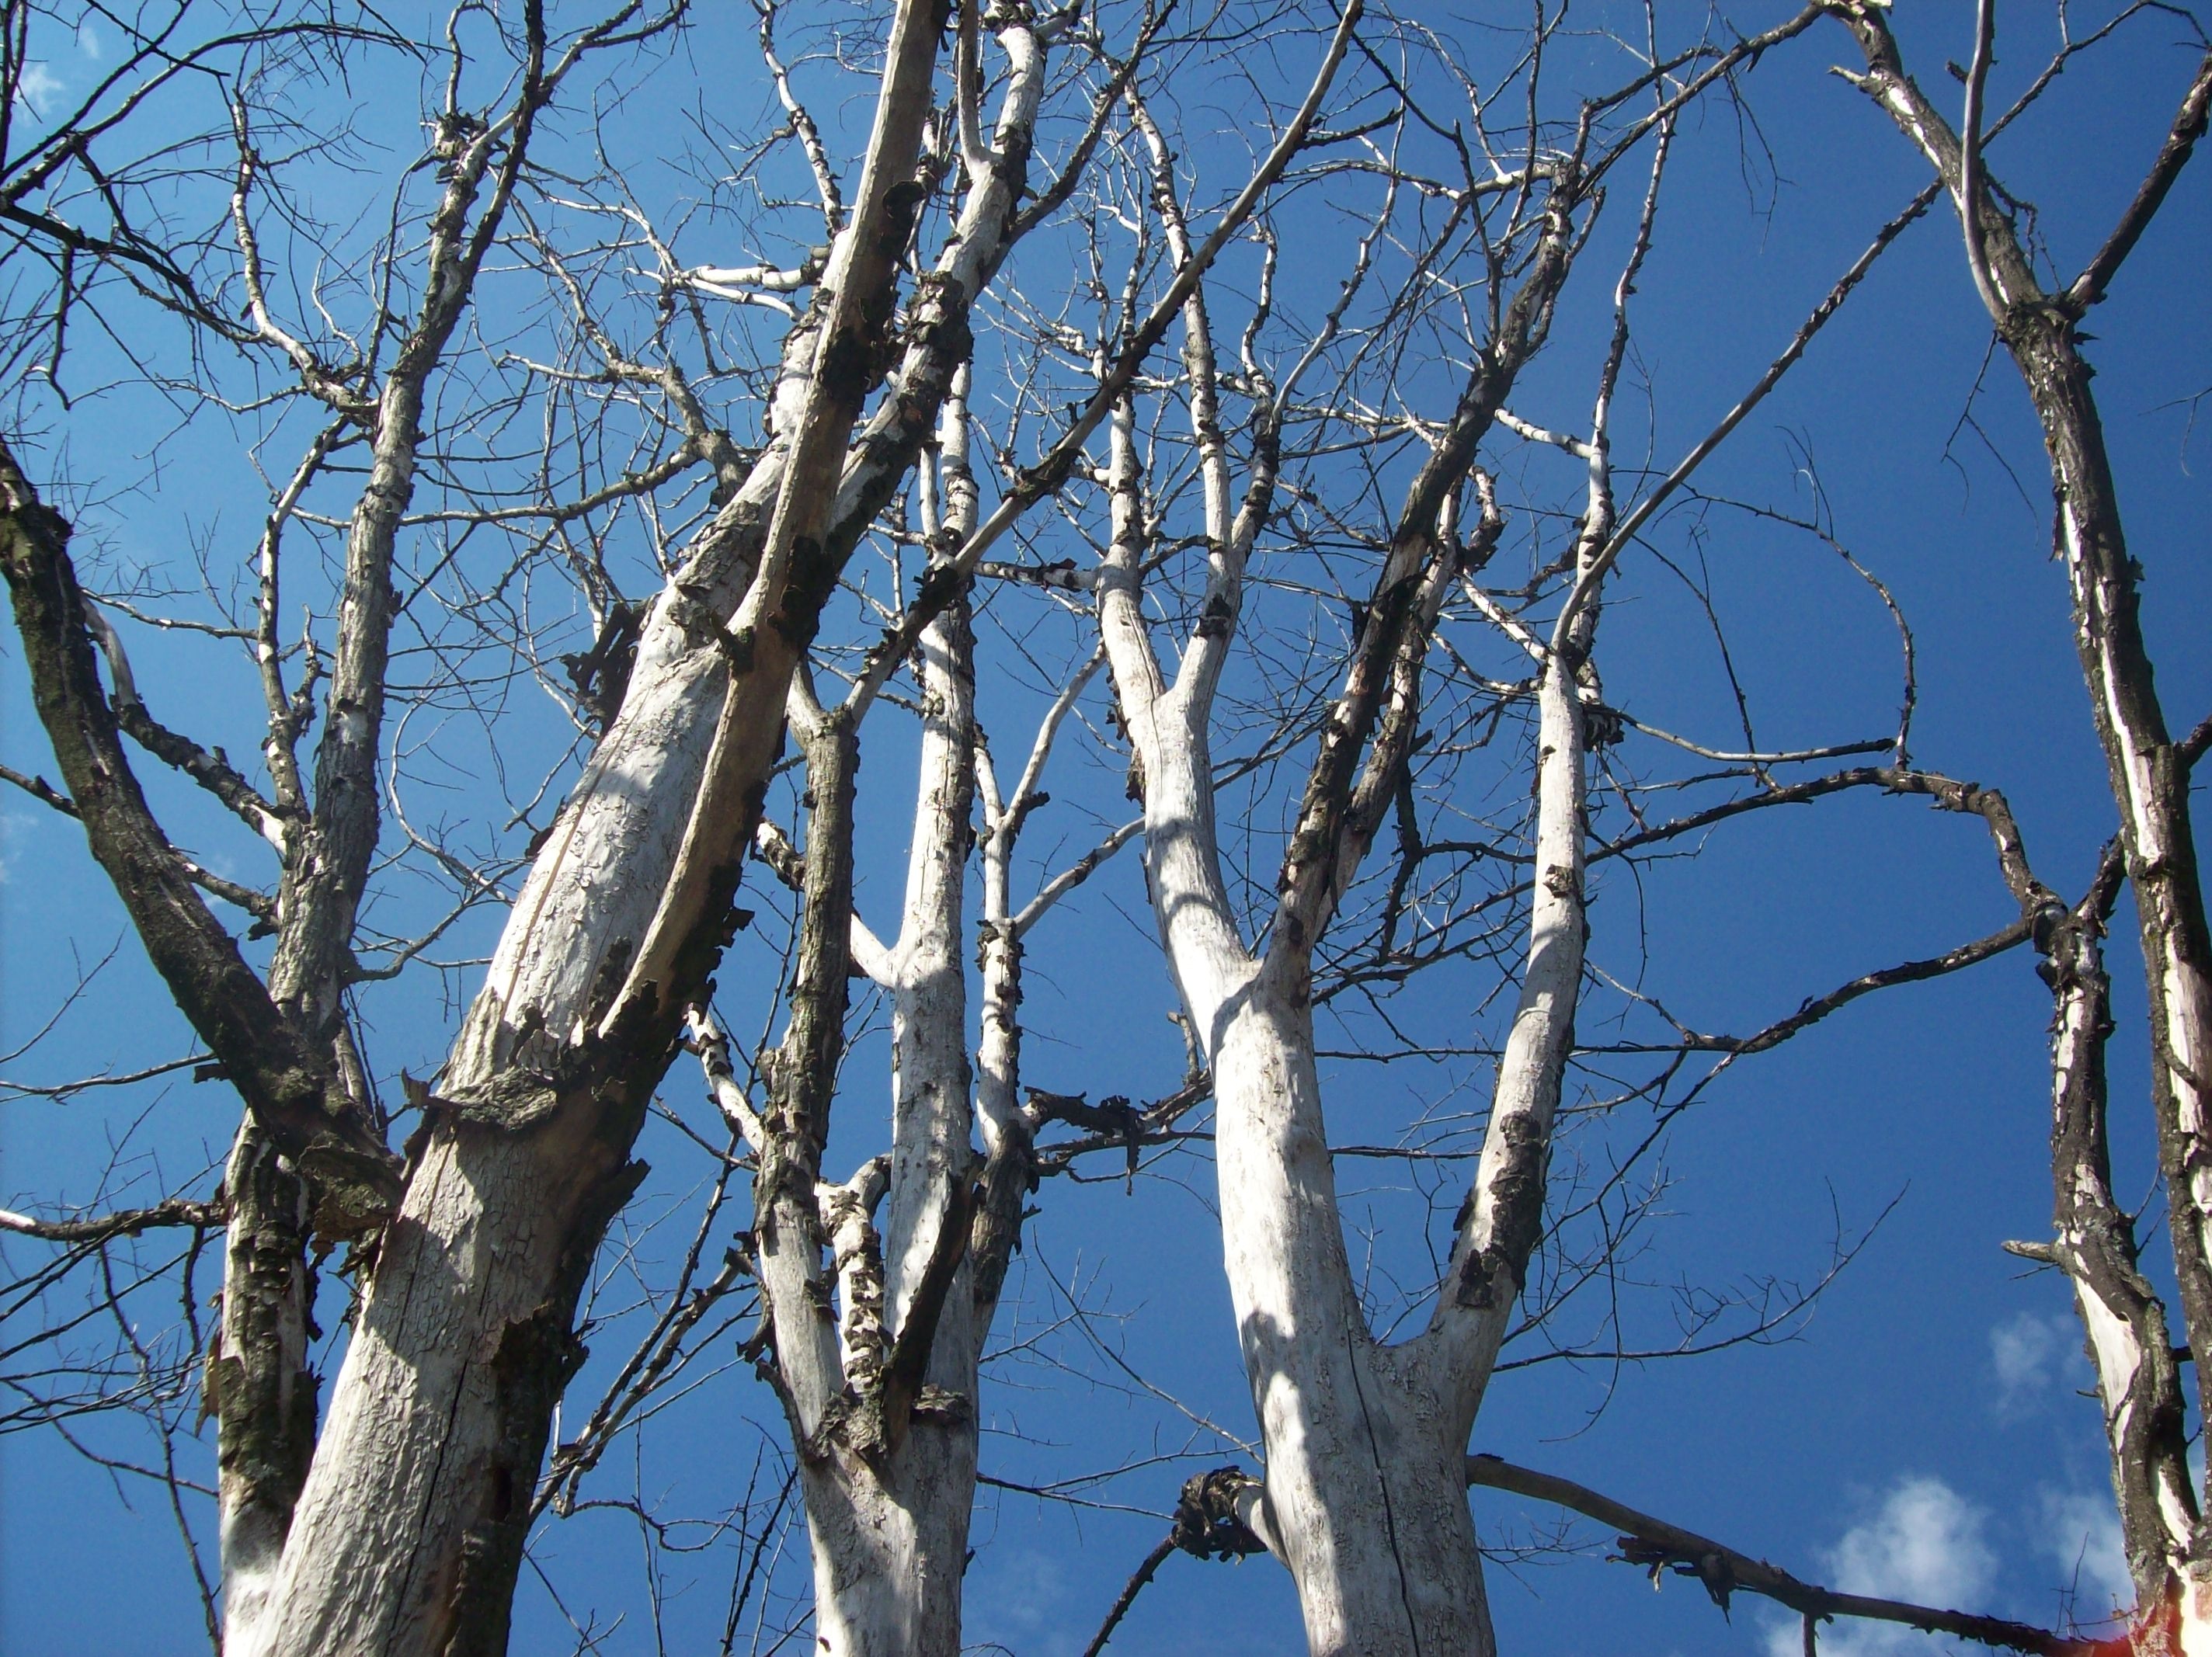
tree, forest, branch, snow, winter, plant, sky, spring, birch, autumn, dead, season, twig, giant, flowering plant, woody plant, land plant